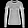
Label: Pullover